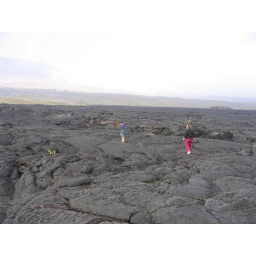
lava field near saddle road